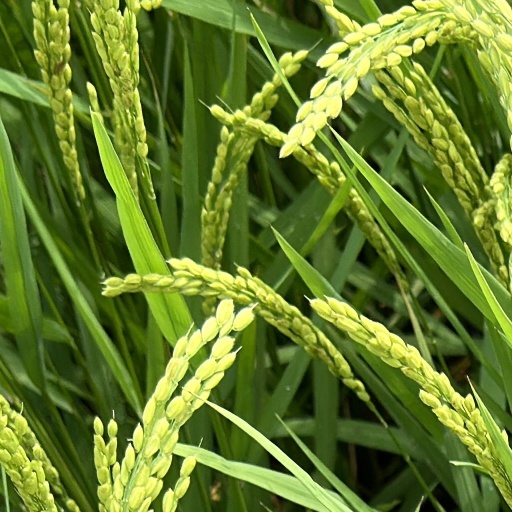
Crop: rice